Nipple piercing

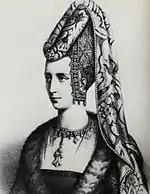
The first reported example of pierced nipples occurred at the court of Isabeau of Bavaria (1370 to 1435), queen consort of France.

The perforation of the nipple to apply jewelry has been practiced by various people throughout history. Male nipple piercing was reported to be done by the Karankawa Native Americans. Female nipple piercing is practiced by the Kabyle people in Algeria.